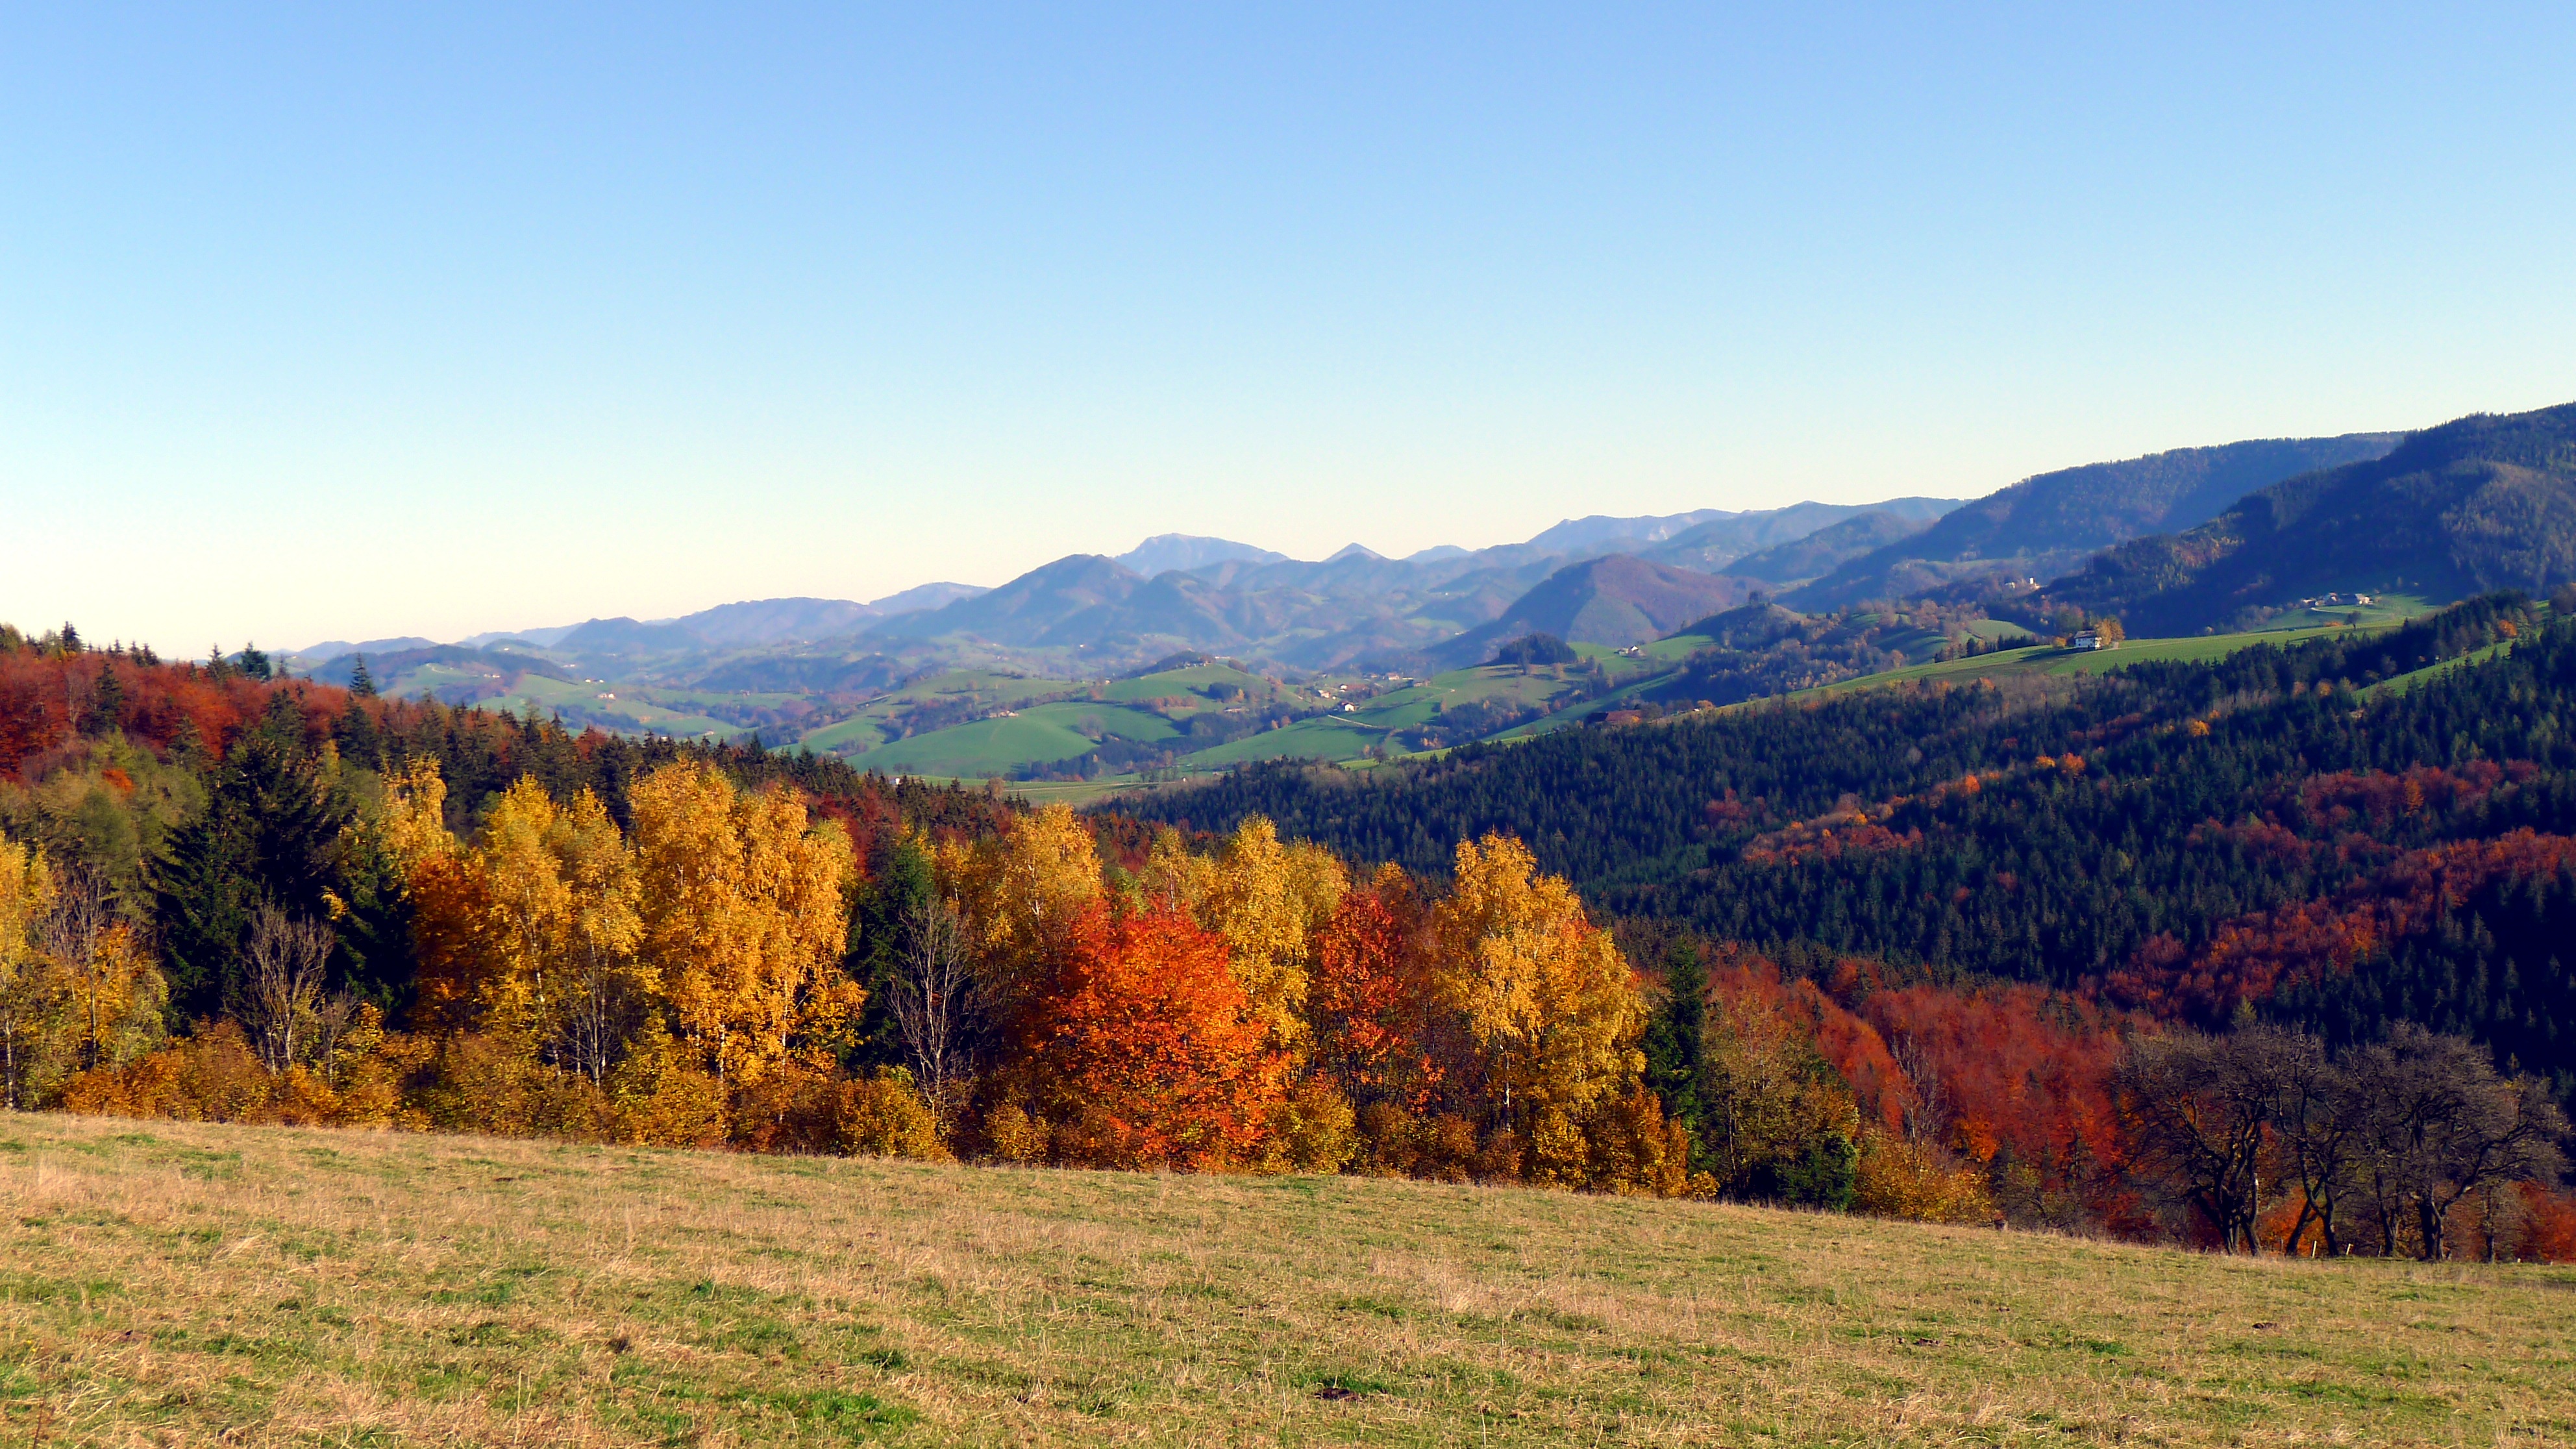
landscape, tree, nature, forest, wilderness, mountain, meadow, prairie, leaf, valley, mountain range, pasture, autumn, season, ridge, autumn mood, emerge, grassland, plateau, habitat, fall color, autumn forest, ecosystem, natural environment, geographical feature, mountainous landforms, temperate broadleaf and mixed forest, temperate coniferous forest